Oregon Pony

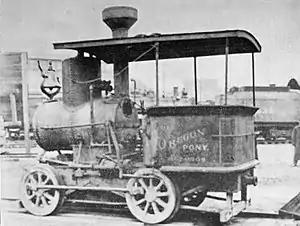

The Oregon Pony was the first steam locomotive to be built on the Pacific Coast and the first to be used in the Oregon Territory. The locomotive, a gauge gear-driven locomotive with cylinders and drivers, was used in the early 1860s to portage steamboat passengers and goods past the Cascades Rapids, a dangerous stretch of the Columbia River now drowned by the Bonneville Dam. Steamboats provided transportation on the Columbia between Portland, Oregon and mining areas in Idaho and the Columbia Plateau. Portage was also necessary at other Columbia River navigation obstructions, including Celilo Falls.